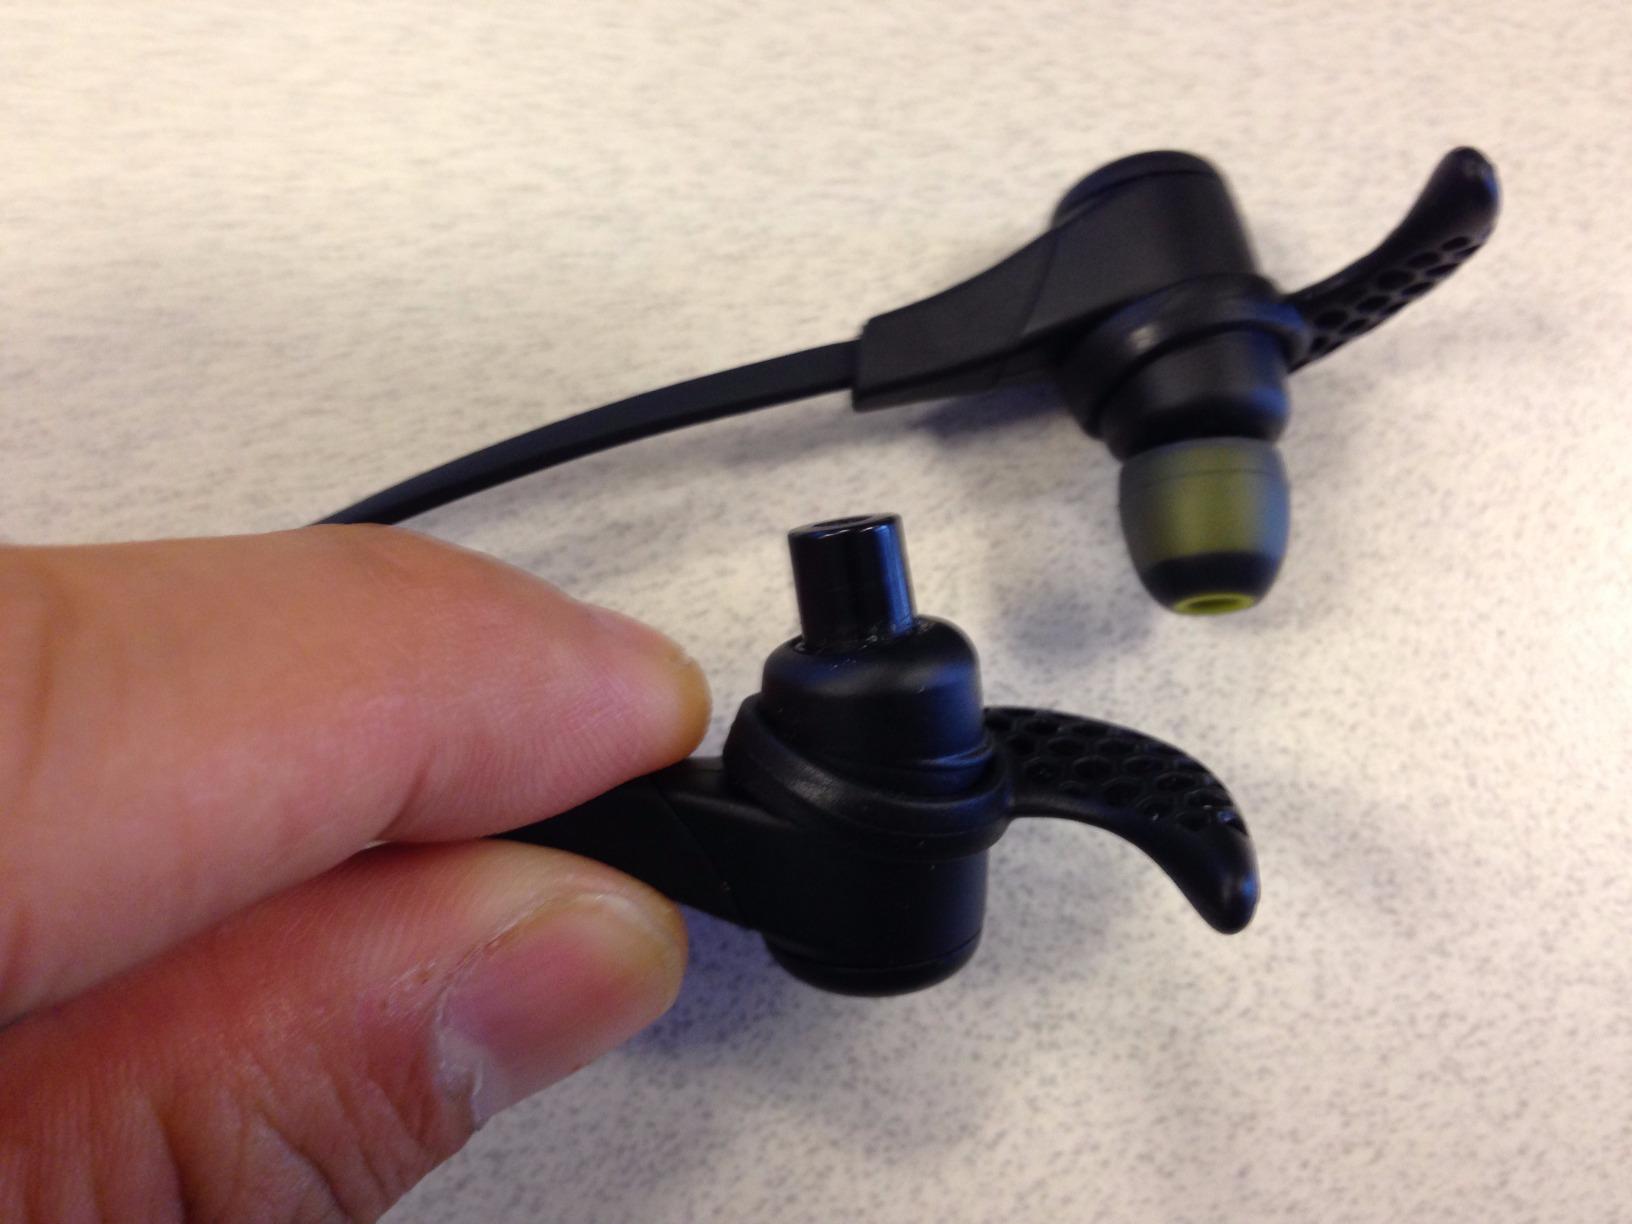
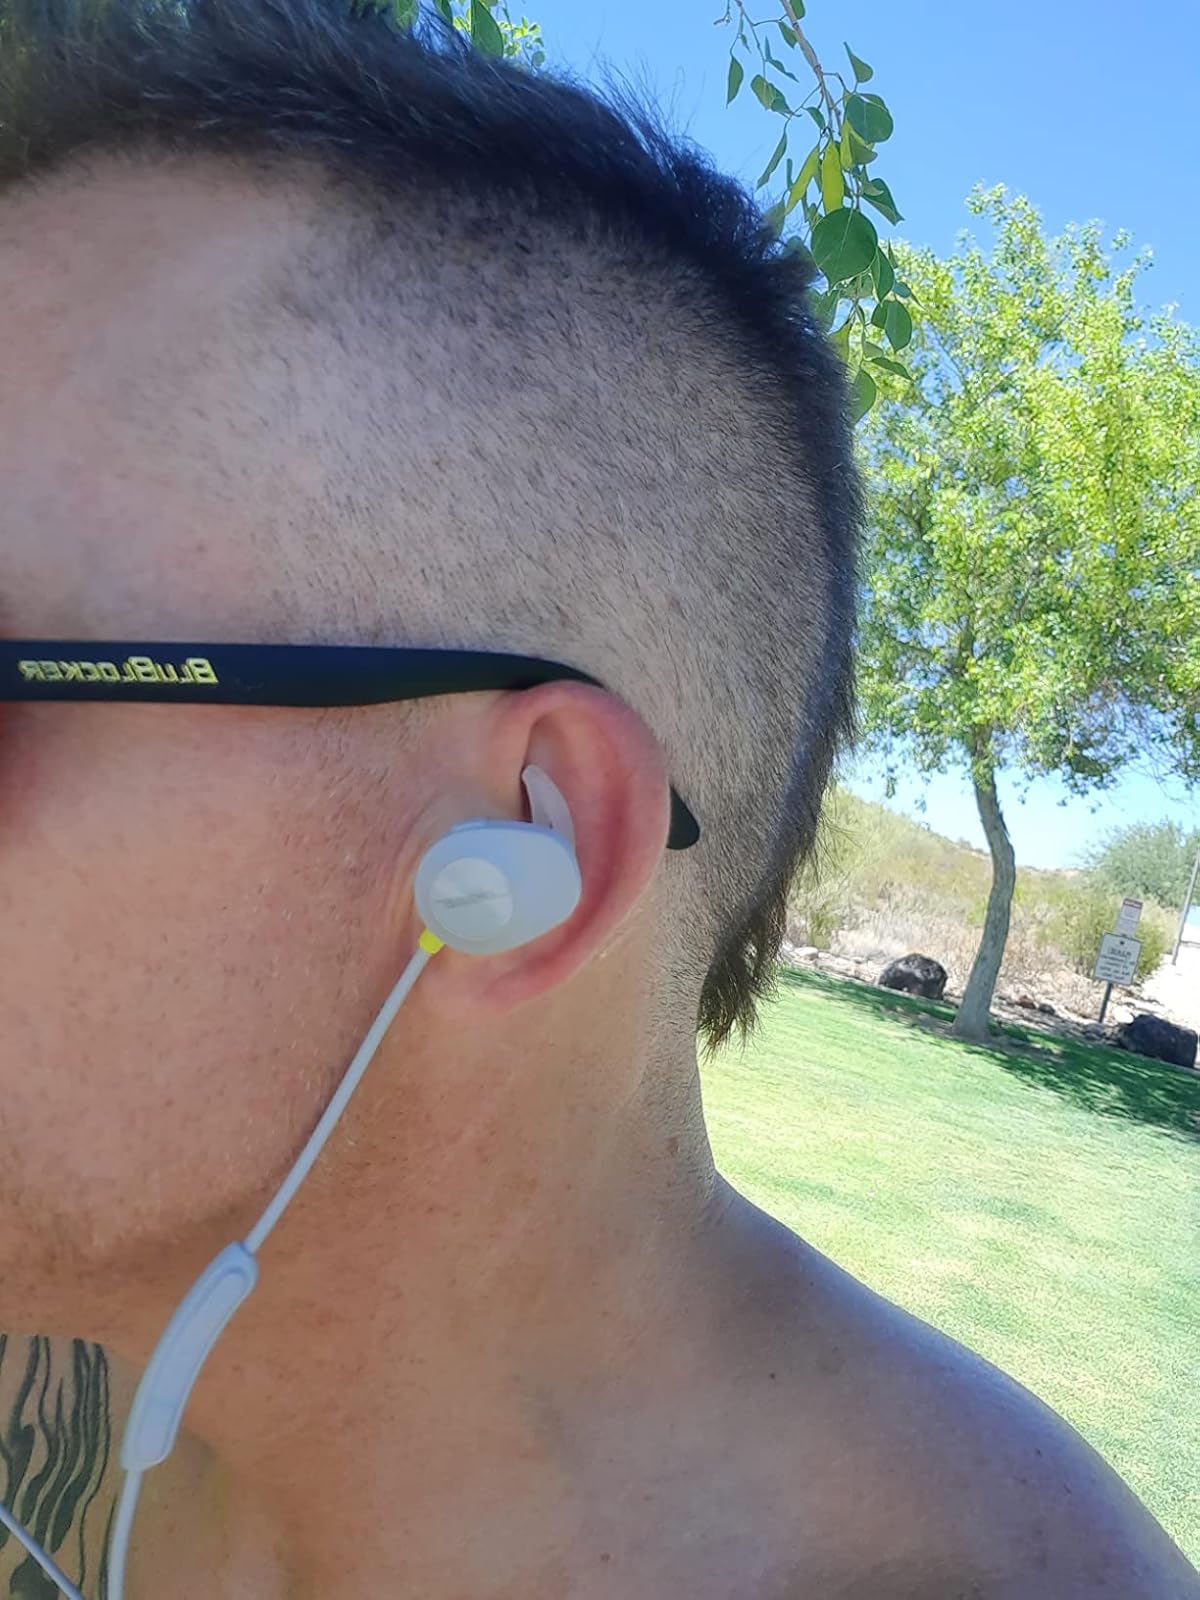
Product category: headphones
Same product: no